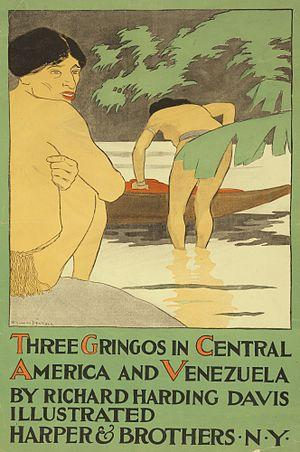
Edward Penfield est un dessinateur américain, un illustrateur et graphiste considéré comme étant le père de l'affiche américaine. La Society of Illustrators le place parmi les plus importants graphistes américains du XXᵉ siècle.